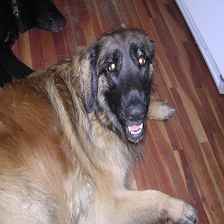
Species: dog
Breed: leonberger